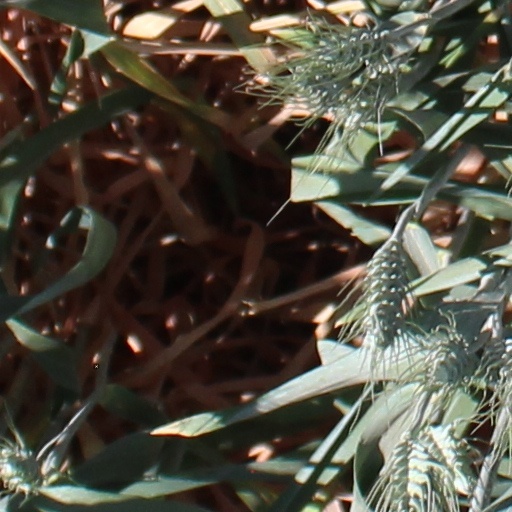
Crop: wheat